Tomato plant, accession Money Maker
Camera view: bottom (45 deg); turntable rotation: 90 degrees
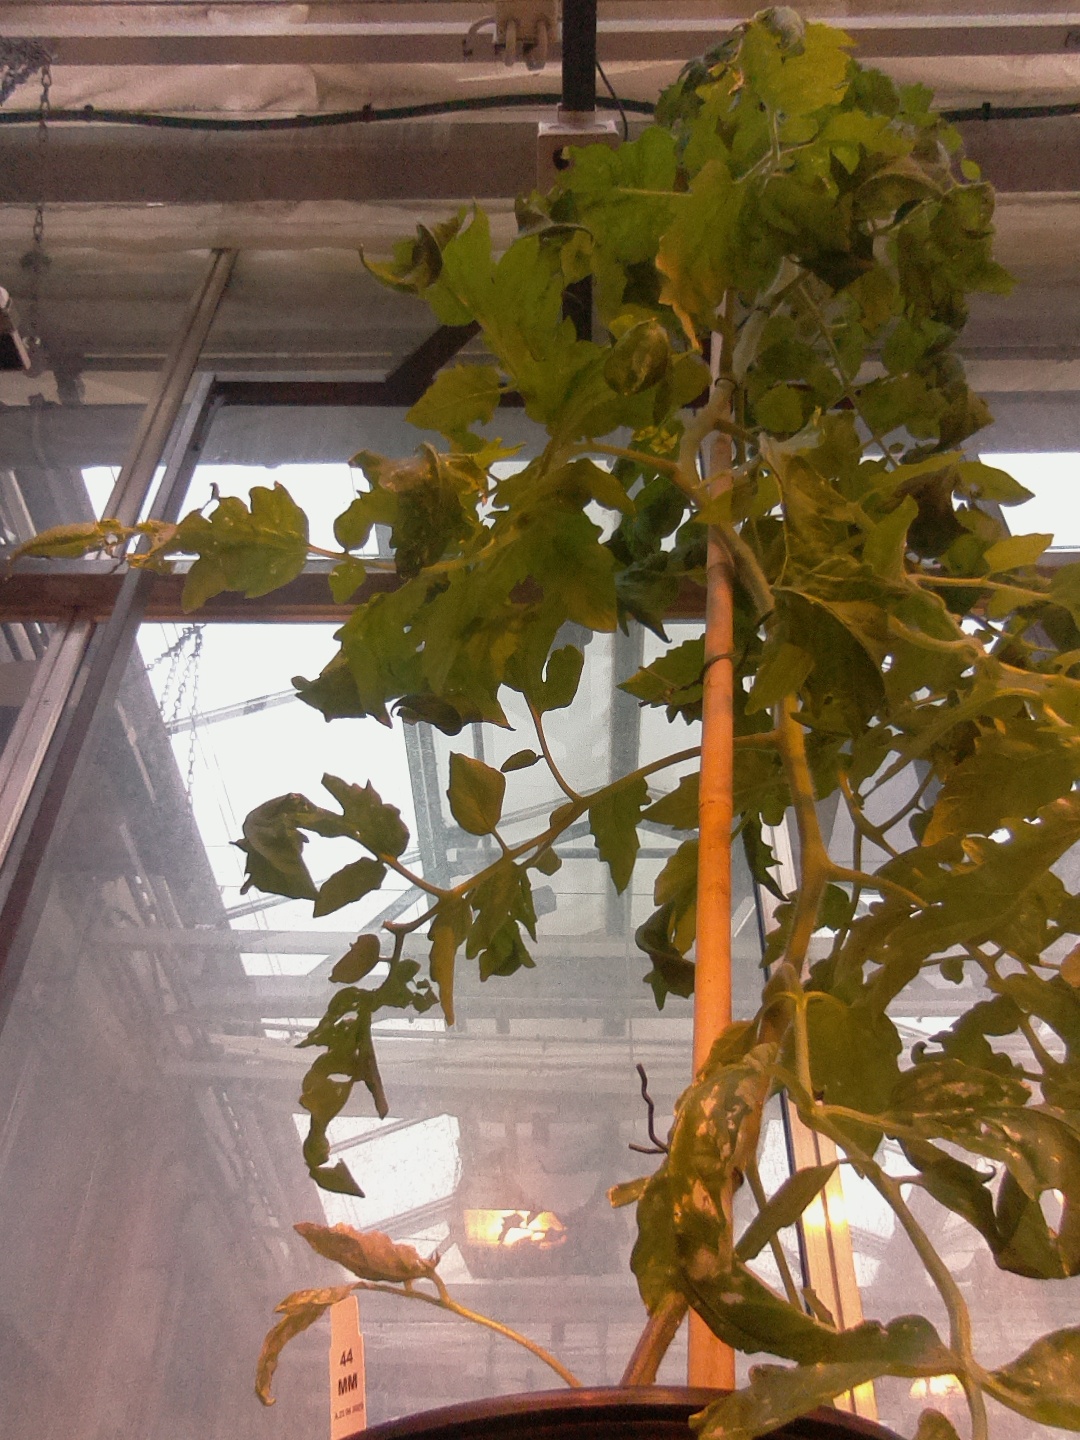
BBCH growth stage 68: Full flowering, 80%-90% of flowers open, more petals falling